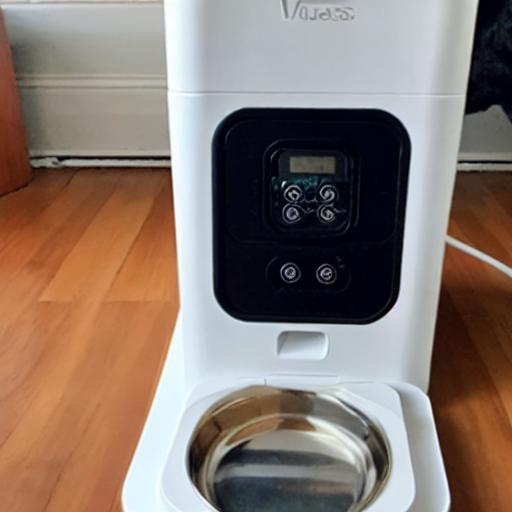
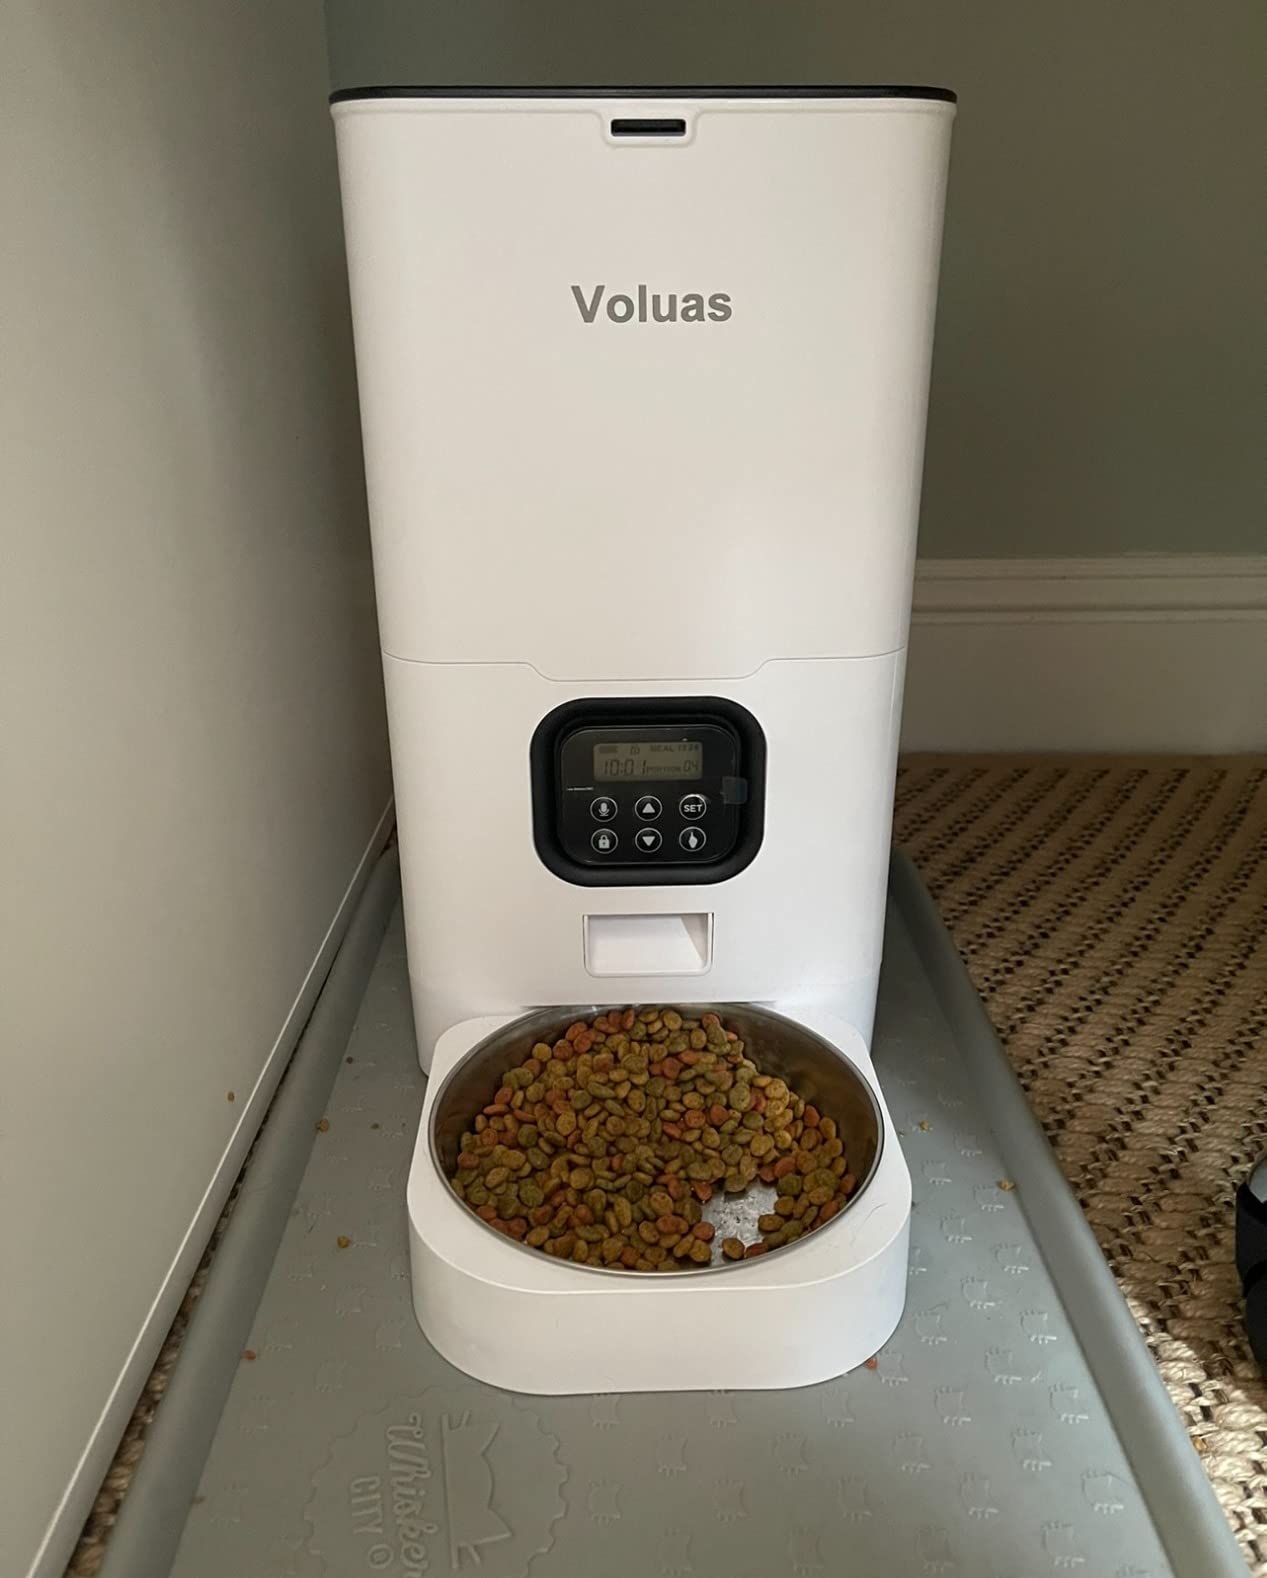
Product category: items_feeder
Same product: no